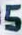
Number: 5